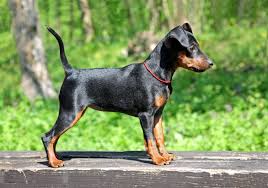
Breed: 561-n000127-miniature_pinscher